Katoghike Church, Yerevan

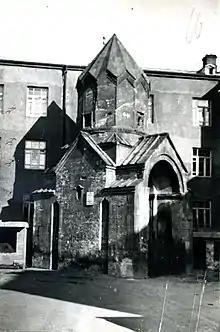
Katoghike Church in Soviet era

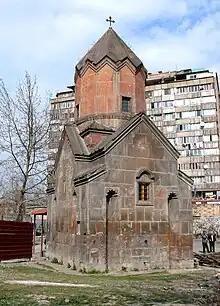
Katoghike Church before construction of St. Anna Church

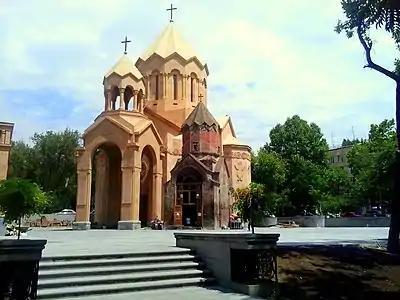
The new complex of Saint Anna Church in August 2014

A new religious complex was constructed to the north of the church. The new complex includes a much bigger church, named after Saint Anna, and a building designated to serve as the Yerevan residence of the Catholicos. On July 4, 2009, a ground blessing service was conducted by Catholicos Karekin II for the construction of Saint Anna Church and the associated complex. The ceremony was attended by President Serzh Sargsyan; President of the Constitutional Court, Gagik Harutyunian; Mayor of Yerevan, Gagik Beglarian; Members of the Brotherhood of Holy Etchmiadzin, Members of the Supreme Spiritual Council national and benefactors Hirair Hovnanian and his wife through the H. Hovnanian Family Foundation. The architect is Vahagn Movsisyan.